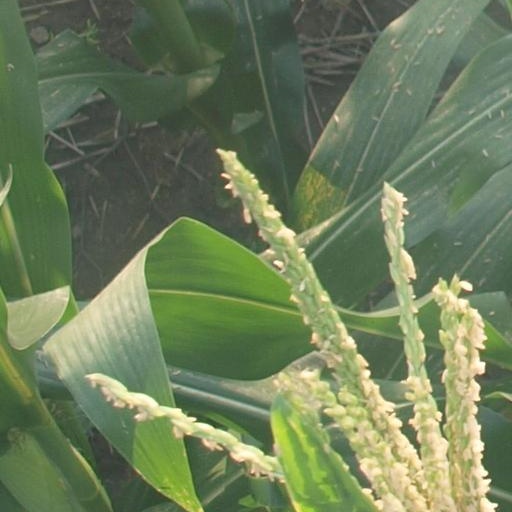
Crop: maize; corn